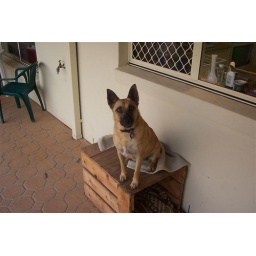
Jessie on Canadian doghouse at window below kitchen sink